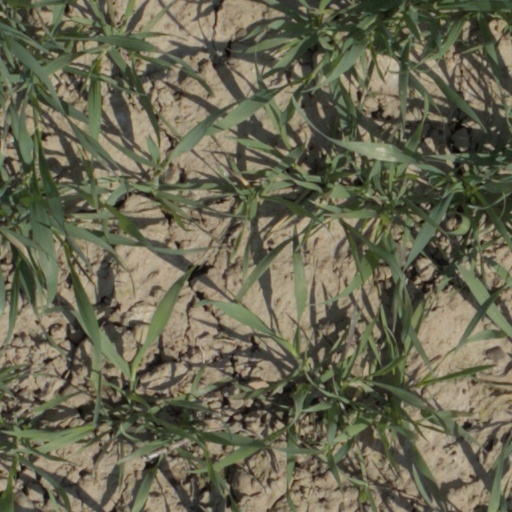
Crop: wheat